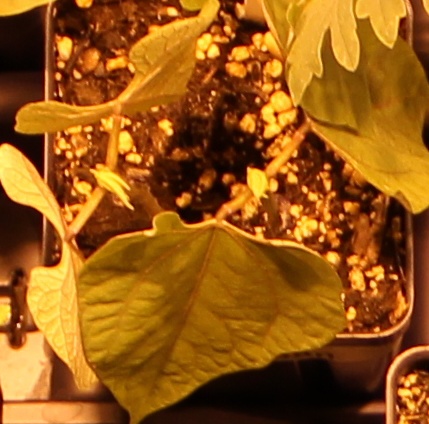
Label: Blackbean